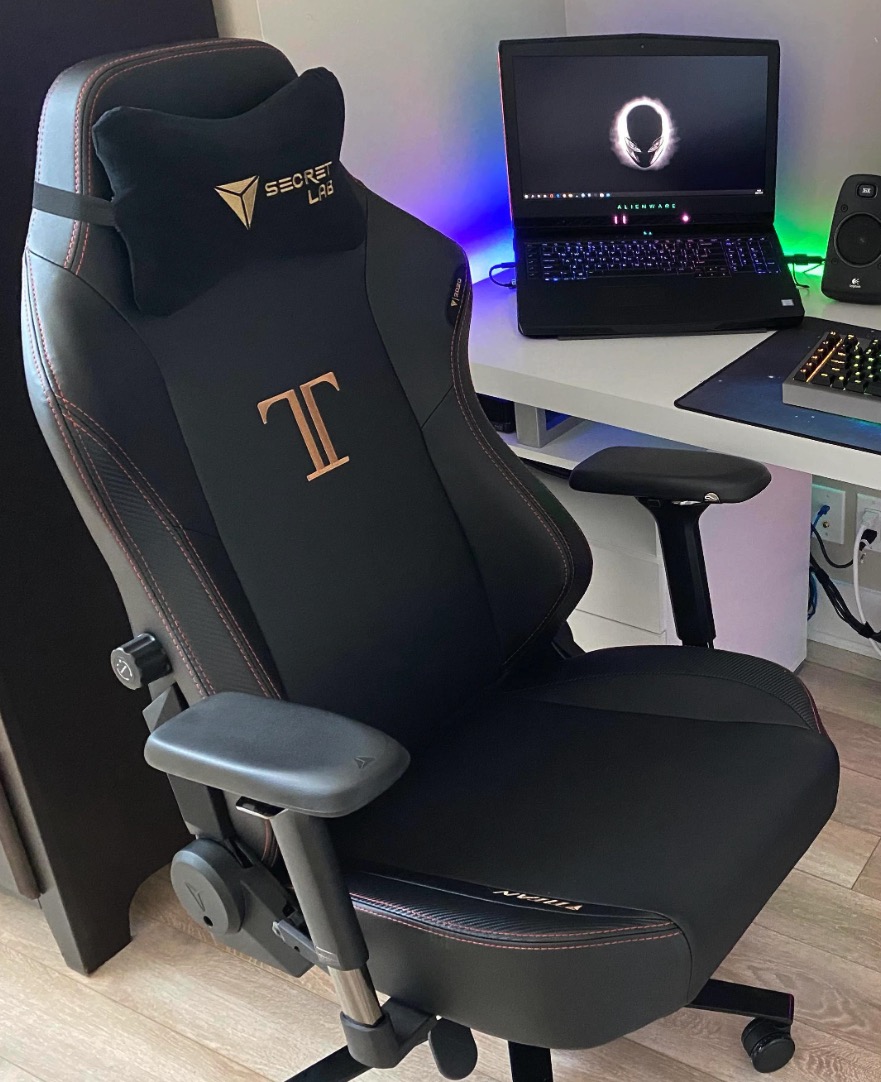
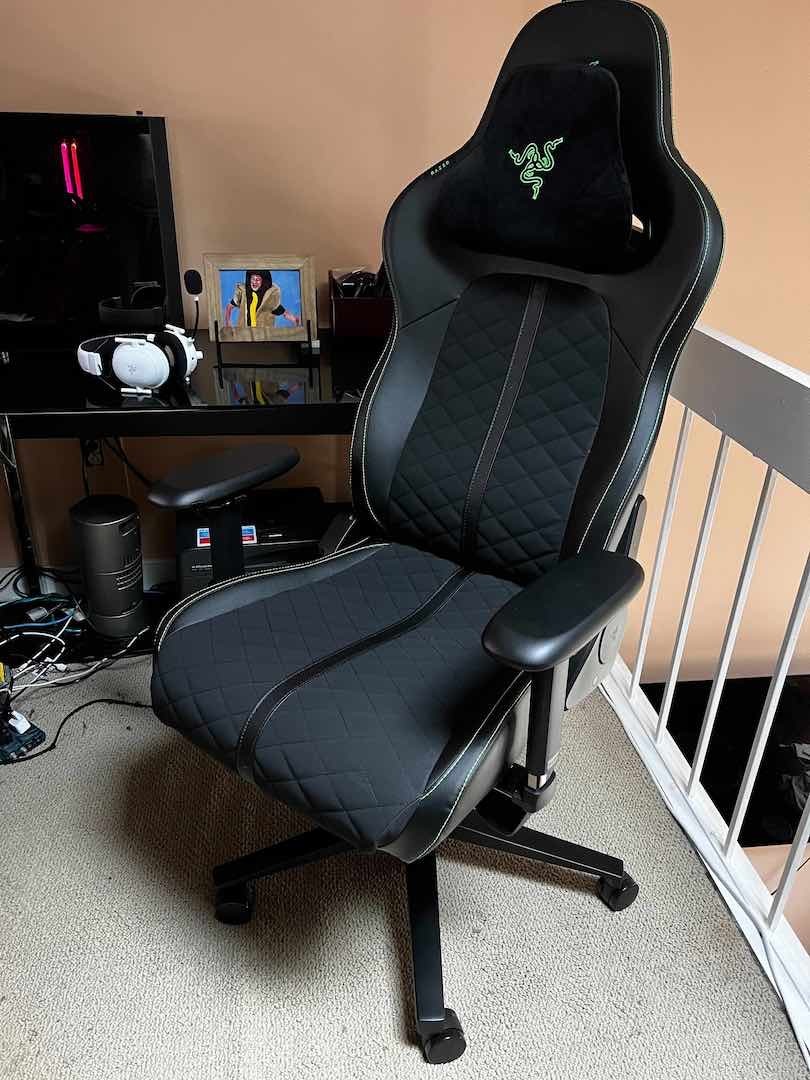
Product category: items_chair
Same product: no